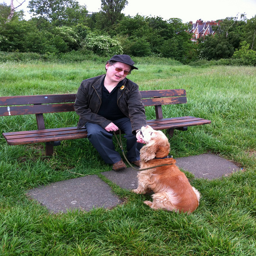
A dog and man with a hat sitting on a bench.
a person sitting on a bench petting a dog
Man sitting on old wooden bench giving a ball to a dog.
A man sitting on a wooden bench near a dog.
a man sits on a bench while petting his dog